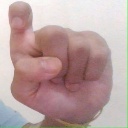
अक्षर: इ